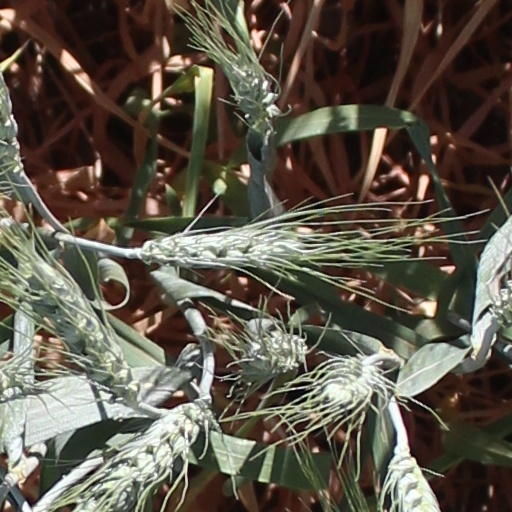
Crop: wheat